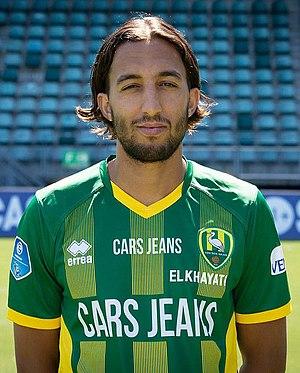
Abdenasser "Nasser" El Khayati, né le 7 février 1989 à Rotterdam, est un footballeur néerlando-marocain évoluant au poste de milieu offensif avec le club du Qatar SC en Qatar Stars League.